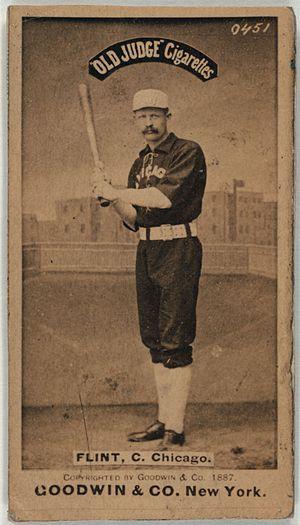
Frank Sylvester Flint, connu sous le nom de Silver Flint, est un receveur de baseball né le 3 août 1855 à Philadelphie en Pennsylvanie et mort le 14 janvier 1892 à Chicago en Illinois, aux États-Unis.